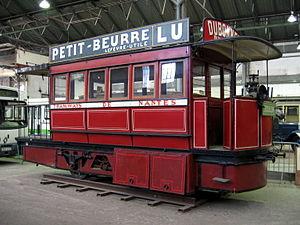
Le Musée des transports urbains, interurbains et ruraux est un musée consacré aux transports en commun. Il appartient à l'« Association du musée des transports urbains, interurbains et ruraux ».
L’ancien tramway de Nantes est le premier réseau de tramway de la ville de Nantes. Il a existé entre 1879, date de mise en service de la première ligne, et 1958, date de fermeture définitive du réseau. Nantes a été la première ville de France à se doter d'un système de tramway à propulsion mécanique, les autres réseaux étant constitués de tramways tirés par des chevaux. Les premiers trams nantais fonctionnent à l'air comprimé, et le réseau est progressivement électrifié à partir de 1913.
L'histoire des transports en commun de Nantes présente un intérêt certain dans la mesure où cette ville a à plusieurs reprises, été dans les premières, voire la première, à utiliser : les omnibus en 1826, le tramway à air comprimé en 1876, et à remettre en service le tramway dans les années 1980.